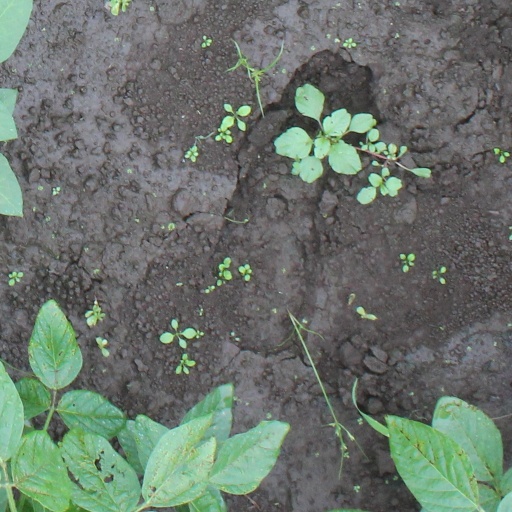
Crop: soybean